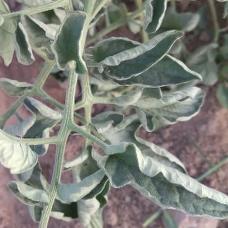
Crop: Tomato
Condition: virosis-d